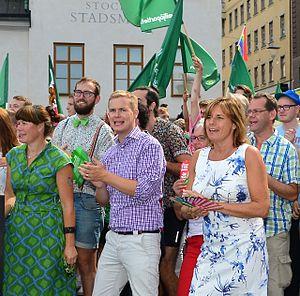
Le Parti de l’environnement-Les Verts, est un parti politique suédois écologiste.